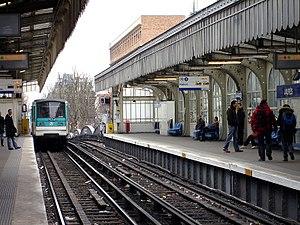
Station Jaurès de la ligne 2 du métro de Paris, France.